Jeevan Prabhat

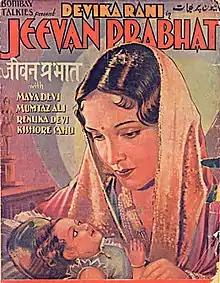
Film poster

Jeevan Prabhat (Dawn Of Life) is a 1937 Hindi film social drama, produced by Bombay Talkies and directed by Franz Osten. The music director was Saraswati Devi with lyrics and dialogues by J. S. Casshyap. The screenplay was by Niranjan Pal. The film's "star value" was Devika Rani, with Kishore Sahu making his debut as an actor in the film. The cast included another debutant, Renuka Devi, with Mumtaz Ali, Maya Devi and M. Nazir.